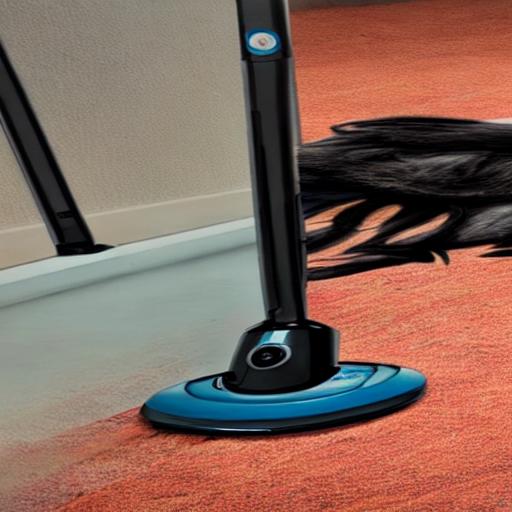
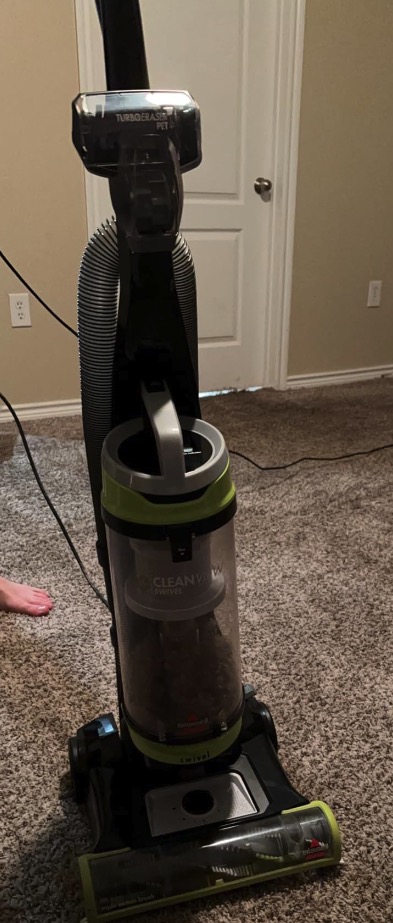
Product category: items_vacuum
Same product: no